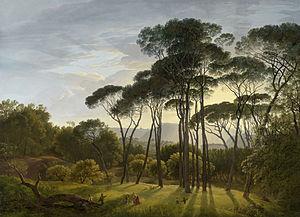
Paysage italien avec pins, d'Hendrik Voogd.
Hendrik Voogd, né le 10 juillet 1768 à Amsterdam et mort le 4 septembre 1839 à Rome, est un peintre et graveur néerlandais principalement actif en Italie.